Hudson Leick

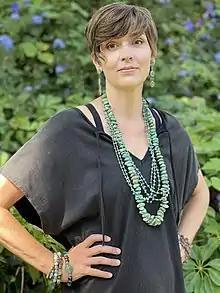

Heidi Hudson Leick (born May 9, 1969) is a former American actress, known for her role as villainess Callisto in the television series "" and "".